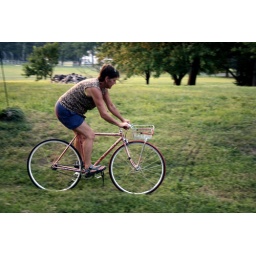
she wanted to take my bike for a spin before i put it in the giant box